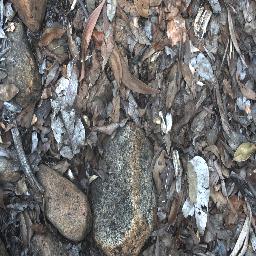
Label: negative